Parachico

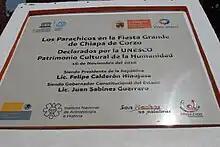
declared plate as intangible cultural heritage

Parachicos wear wooden masks with Caucasian features, such as light skin, facial hair and blue eyes, in contrast to Native people's features. They also wear a round headdress, colorful ribbons, striped serapes, embroidered shawls, usually over black or dark shirt and trousers.